Karl Hård af Segerstad

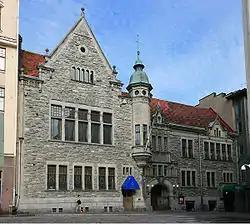
The Nylands Nation building in Helsinki (1898–1901)

Both of Karl Hård af Segerstad's parents were Swedish nationals, and throughout his life he retained strong ties to Sweden, although he was born and lived in Finland. He studied architecture at the Polytechnic Institute in Helsinki, graduating in 1895. A year later, he received his Finnish citizenship. As a student, he worked for the architectural firms Kiseleff & Heikel (the firm of Konstantin Kiseleff and Elia Heikel) and Grahn, Hedman & Wasastjerna (the firm of architects Karl Gustaf Grahn, Ernst Gustaf Hedman and Knut Wasastjerna). After he graduated, he founded his own architectural firm and then worked as an independent architect for several years. In 1902 he was appointed deputy county architect of Viipuri Province, and in 1907 he was made city architect of Helsinki. His high demands on himself led to a quickly deteriorating health and he died in Helsinki in 1931 at the age of 58.